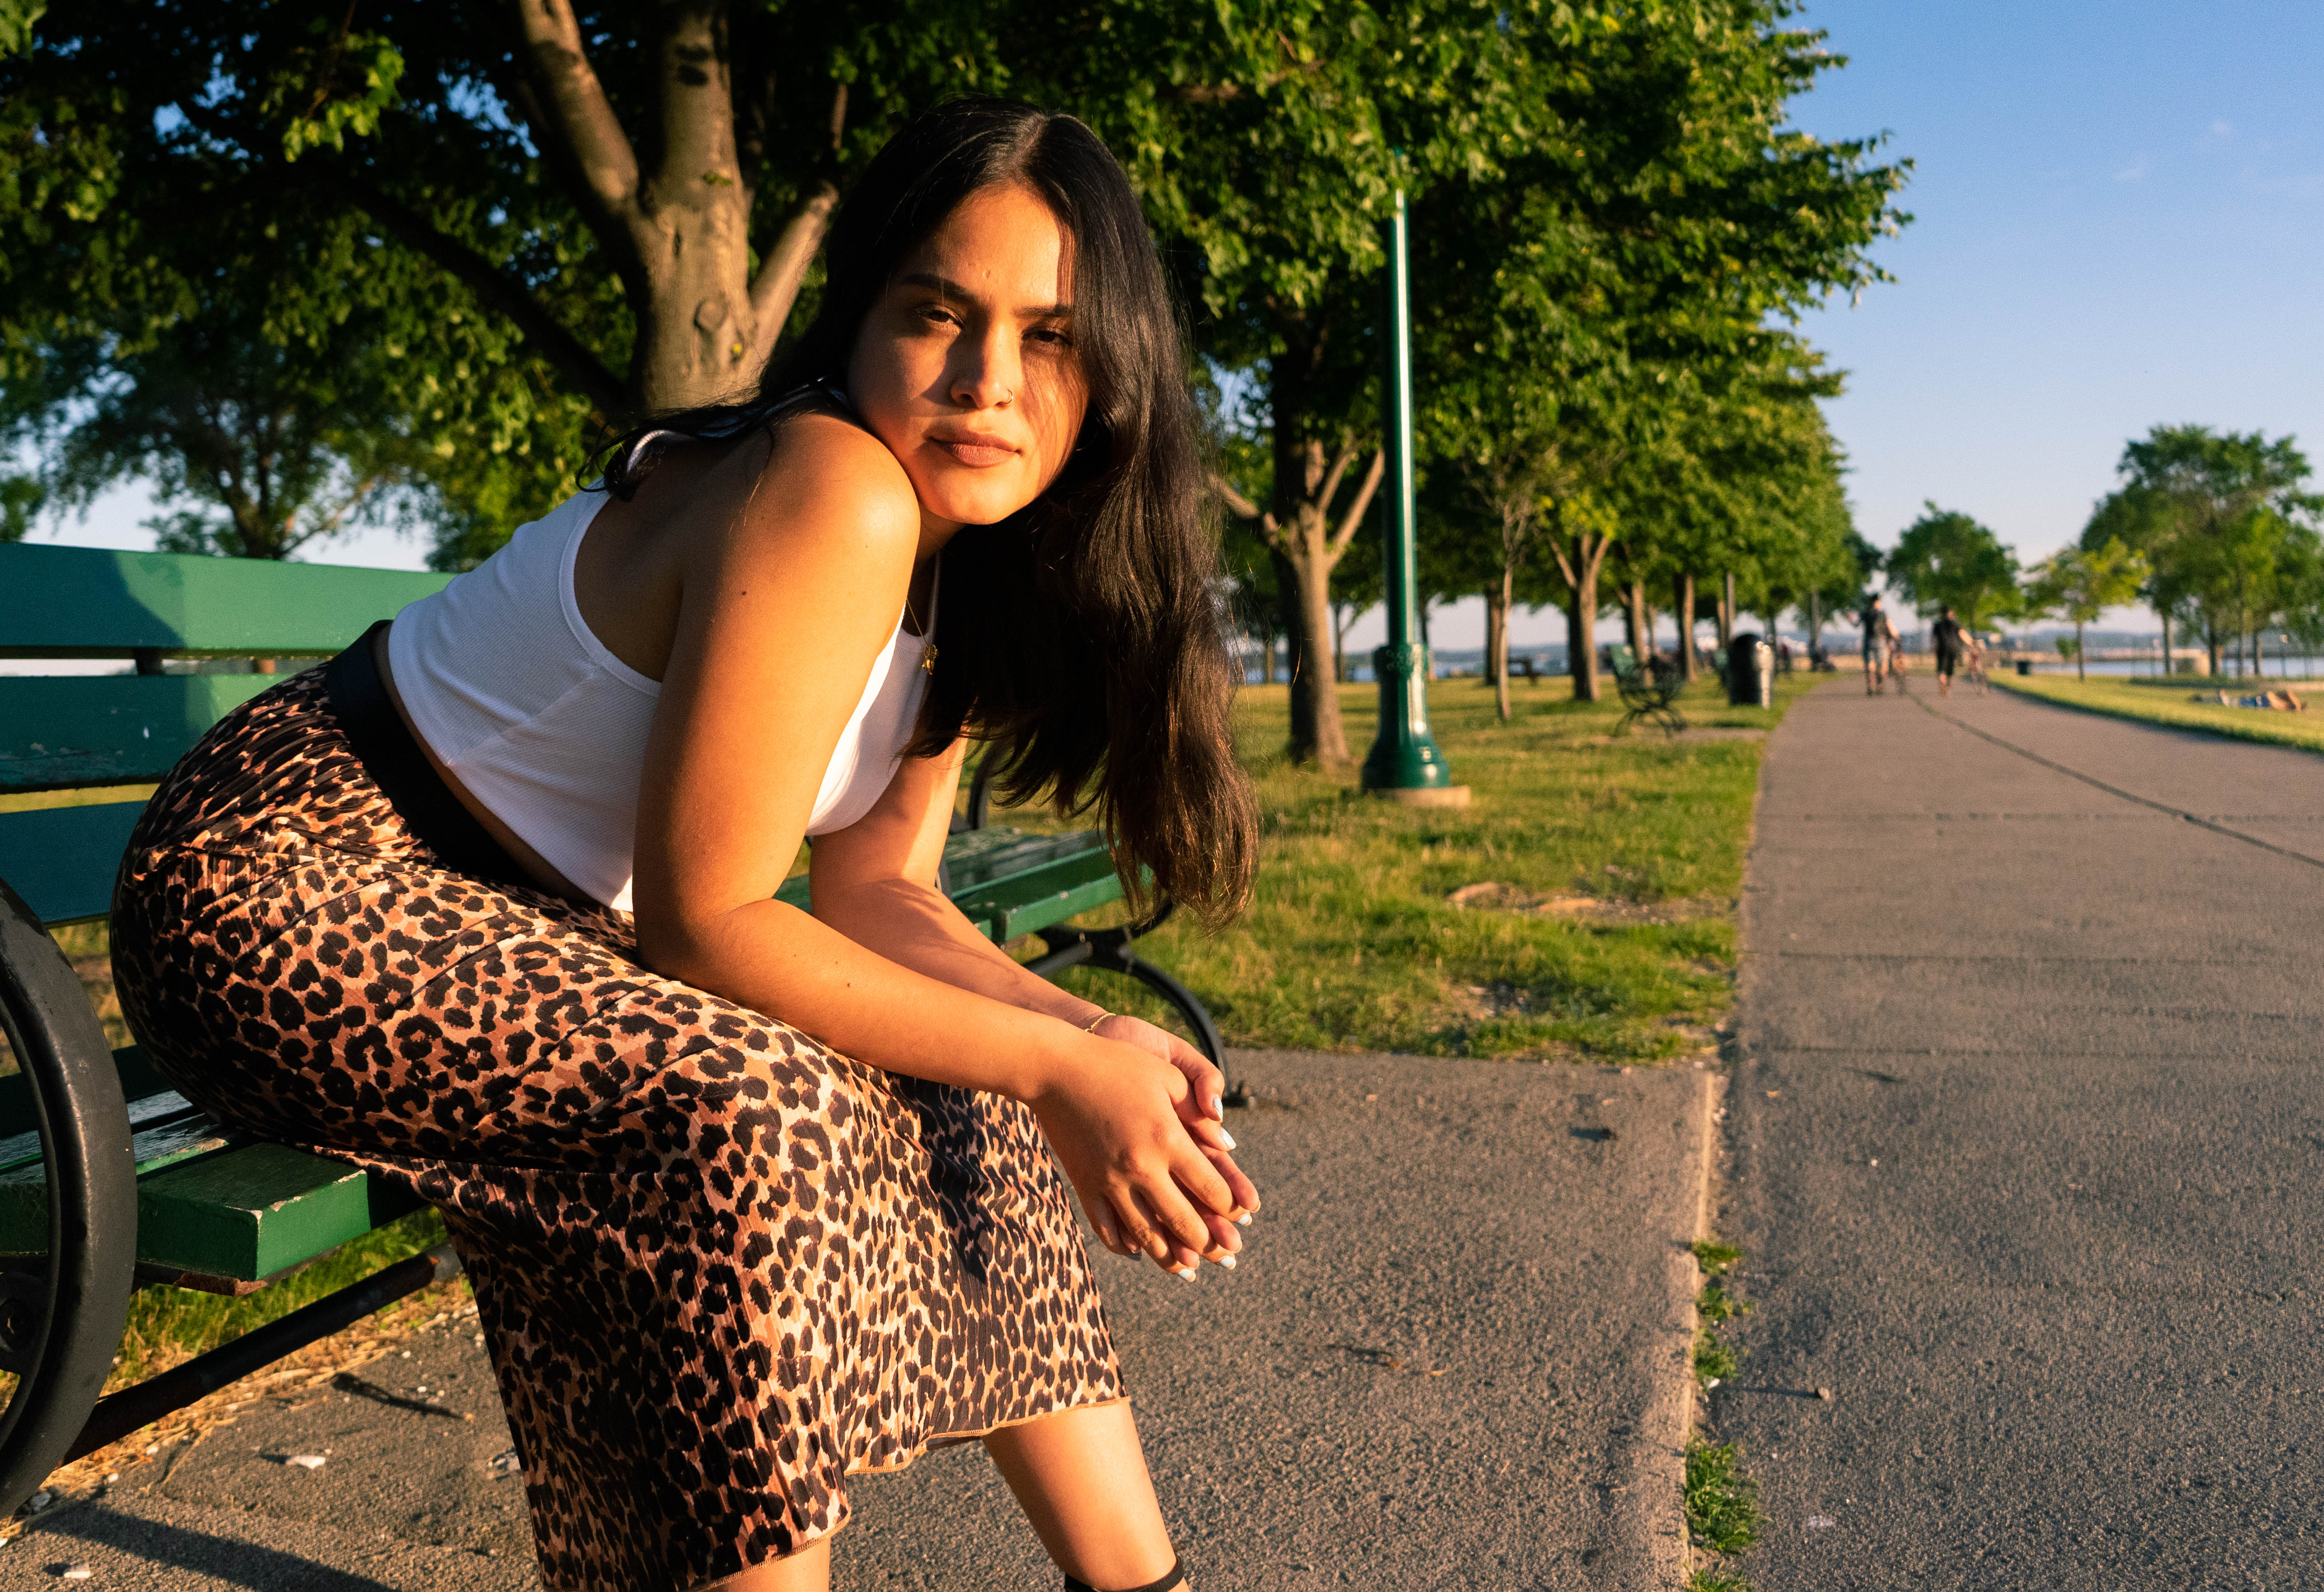
leg, flash photography, tree, sky, People in nature, waist, street fashion, thigh, happy, grass, knee, eyewear, cool, leisure, black hair, asphalt, trunk, fun, long hair, electric blue, human leg, recreation, sidewalk, blond, road surface, brown hair, bicycle wheel, pattern, road, sandal, sitting, abdomen, denim, shadow, vacation, portrait photography, photo shoot, street, little black dress, model